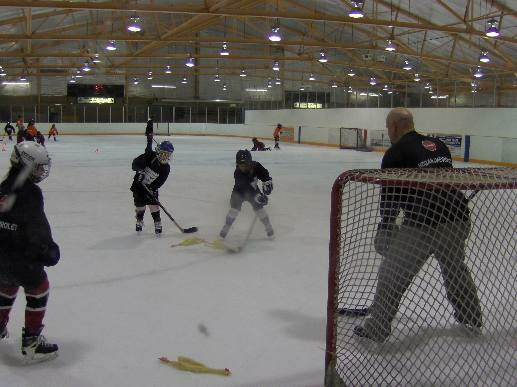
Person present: Yes